Niger Innis

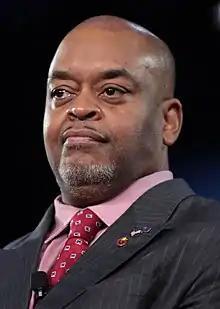
Innis in 2017

Niger Roy Innis (born March 5, 1968) is an American activist and politician. He is the National Spokesperson for the Congress of Racial Equality (CORE) and executive director of TeaPartyFwd.com, and a political consultant. He was an MSNBC commentator.